Lady of the Lake

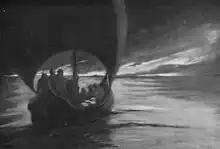
"The Passing of Arthur" in Andrew Lang's "Stories of King Arthur and His Knights" (1904)

After enchanting Merlin, Malory's Nimue replaces him as Arthur's magician aide and trusted adviser. When Arthur himself is in need in Malory's text, some incarnation of the Lady of the Lake, or her magic, or her agent, reaches out to help him. For instance, she saves Arthur from a magical attempt on his life made by his sister Morgan le Fay and from the death at the hands of Morgan's lover Accolon as in the Post-Vulgate, and together with Tristan frees Arthur from the lustful sorceress Annowre in a motif taken from the Prose "Tristan". In Malory's version, Brandin of the Isles, renamed Brian (Bryan), is Nimue's evil cousin rather than her paramour. Nimue instead becomes the lover and eventually wife of Pelleas, a gentle young knight whom she then also puts under her protection so "that he was never slain by her days."